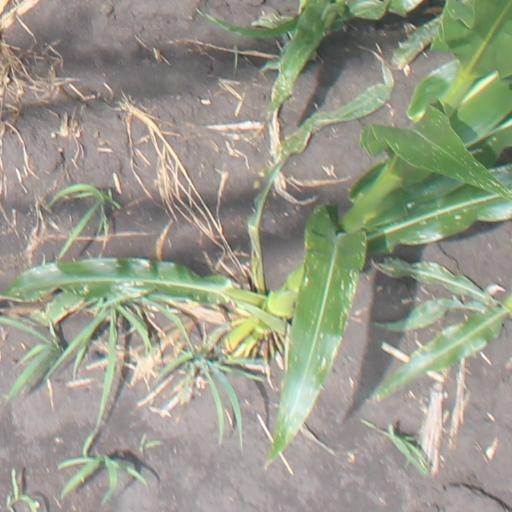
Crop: maize; corn